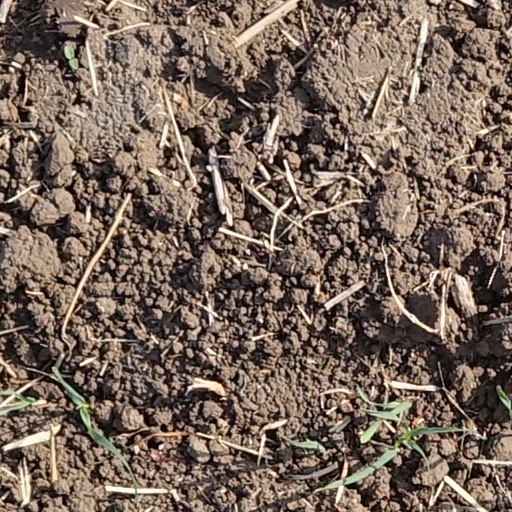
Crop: wheat